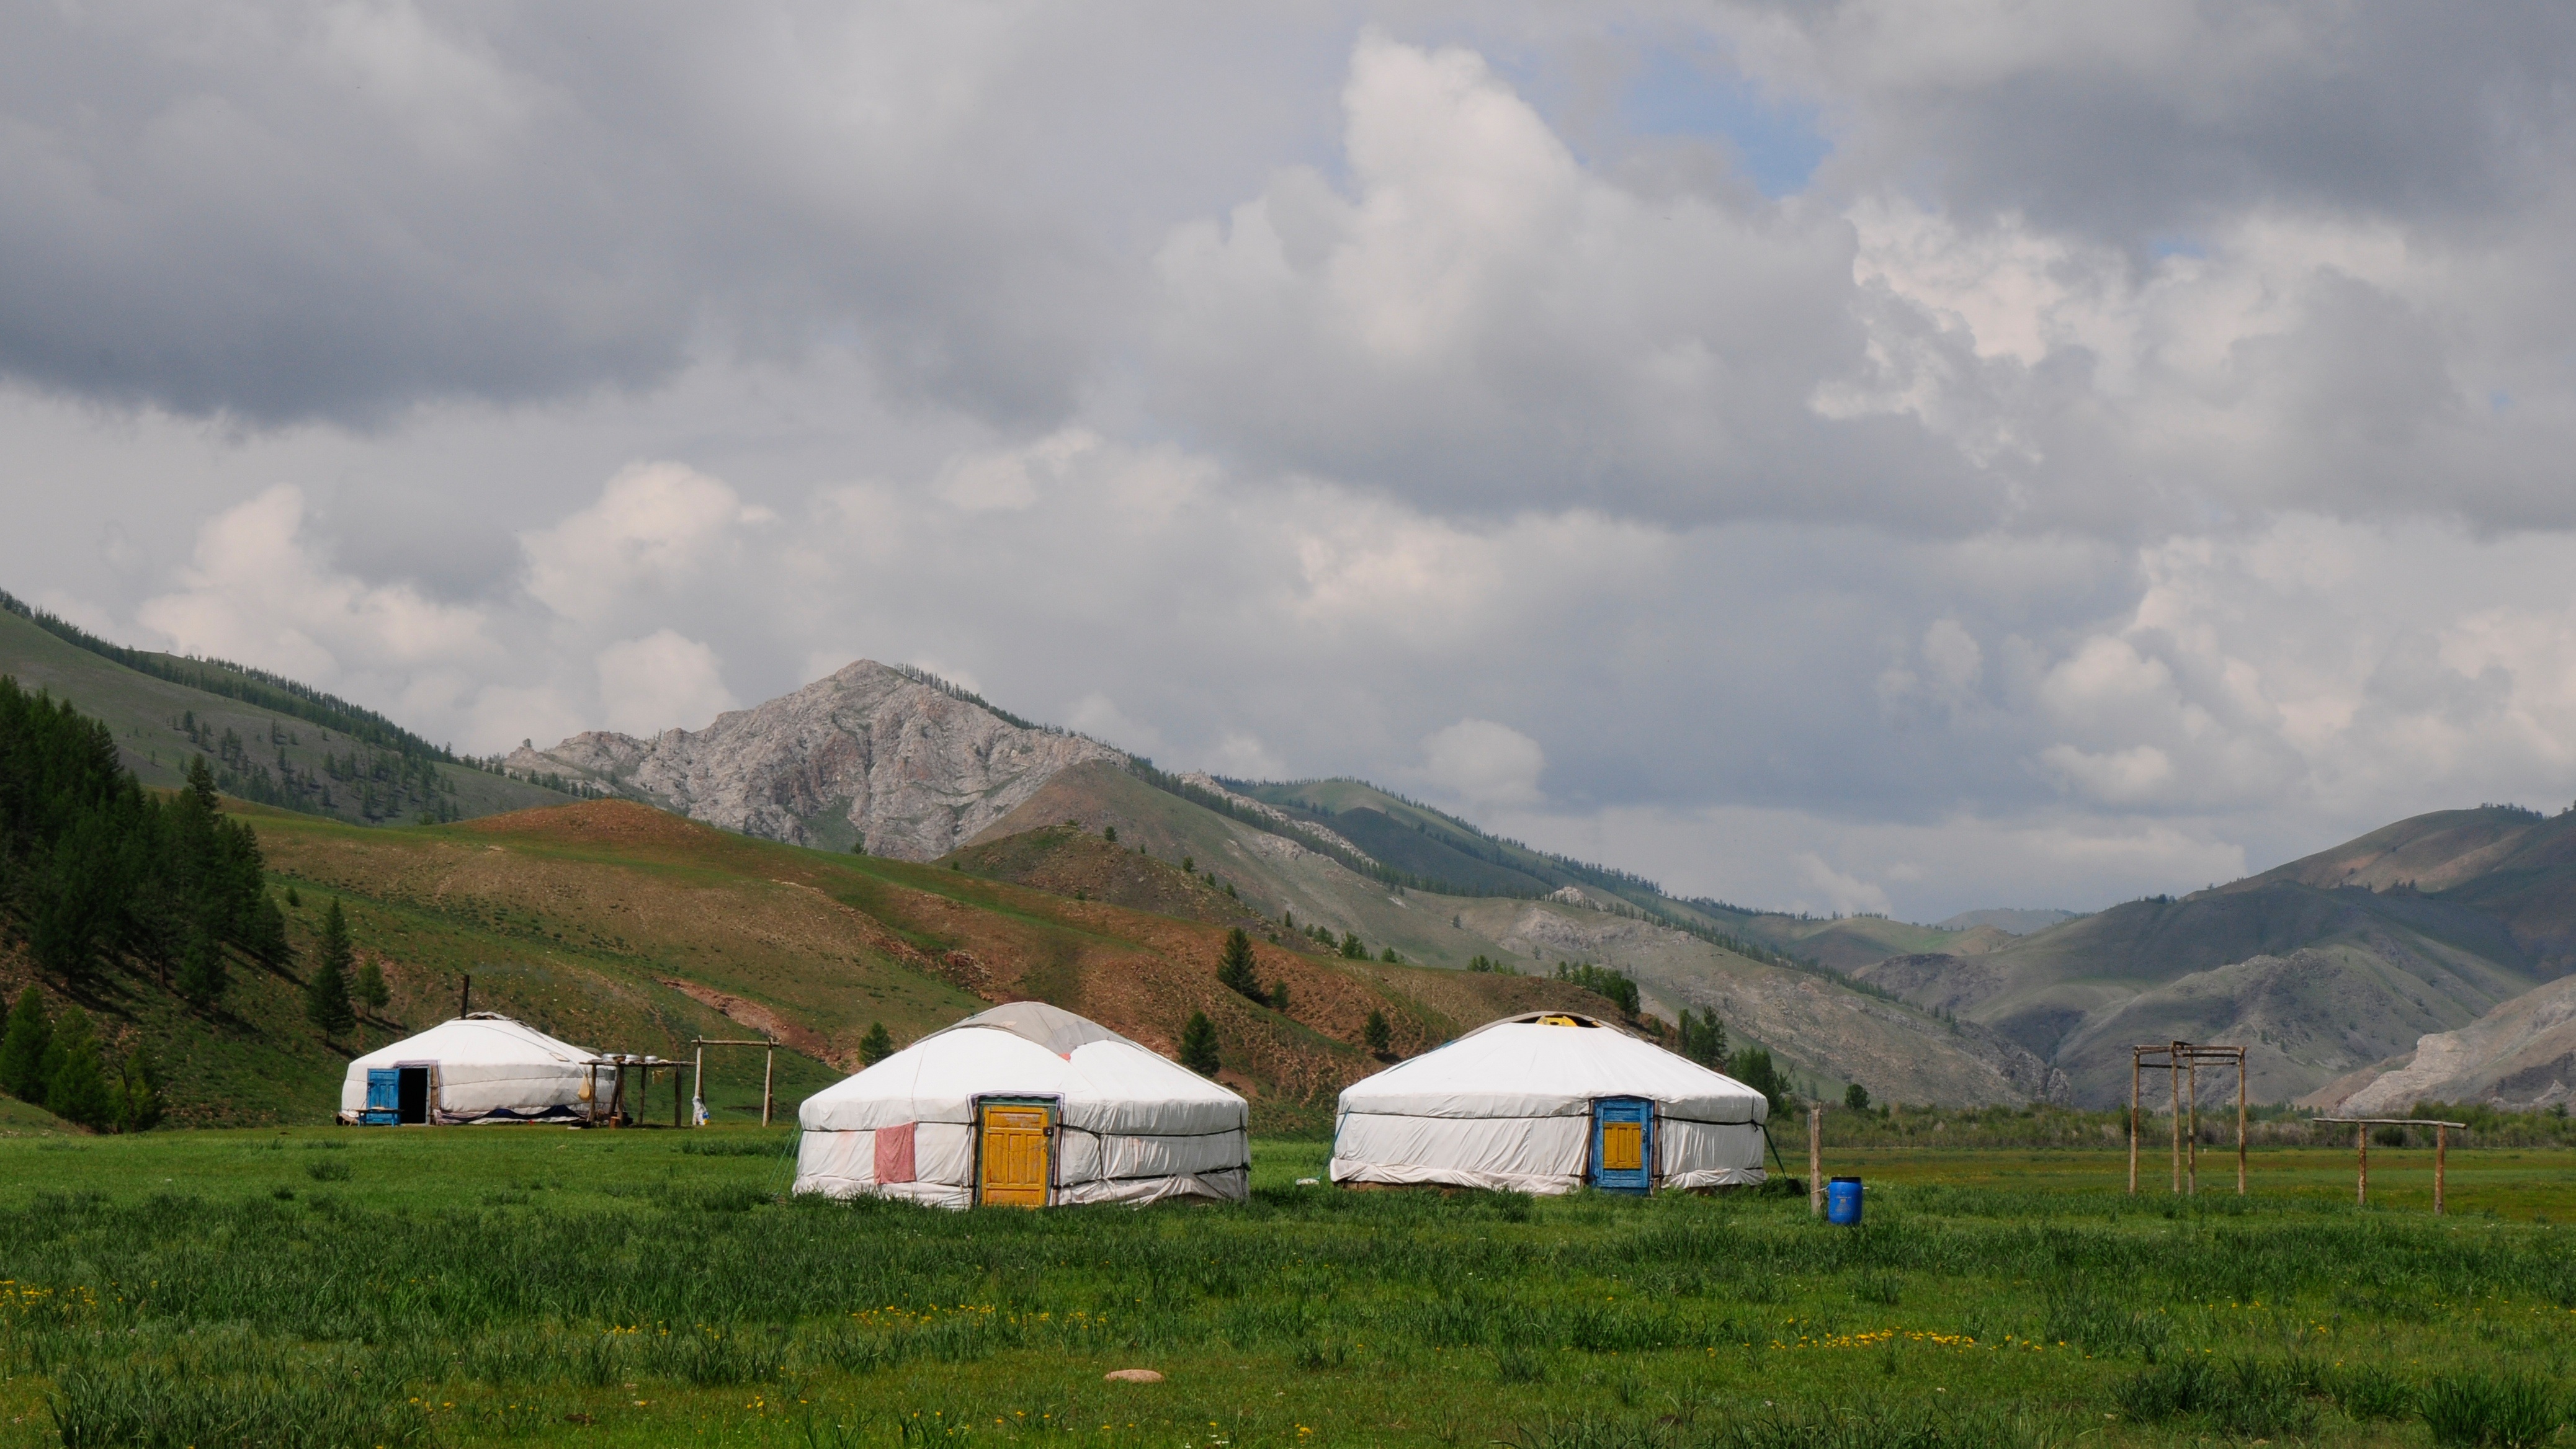
landscape, mountain, cloud, sky, field, farm, meadow, hill, valley, mountain range, village, pasture, agriculture, highland, alps, grassland, plateau, fell, loch, mongolia, steppe, rural area, yurts, geographical feature, mountainous landforms, nomadic life